Hanabusa Yoshitada

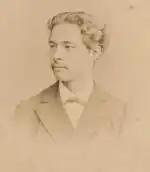
Hanabusa Yoshitada as a young man.

Hanabusa was the eldest son of Hanabusa Tanren, a samurai retainer of Okayama Domain and the first mayor of the city of Okayama, Japan. He studied "rangaku" under the famed Ogata Kōan, and immediately after the Meiji Restoration in 1867 was sent to Europe and North America as a student. On his return in 1870, he was accepted into the Foreign Ministry. The same year, he was sent to Beijing as part of the Japanese delegation negotiating the opening of diplomatic relations between the Empire of Japan and Qing dynasty Empire of China.